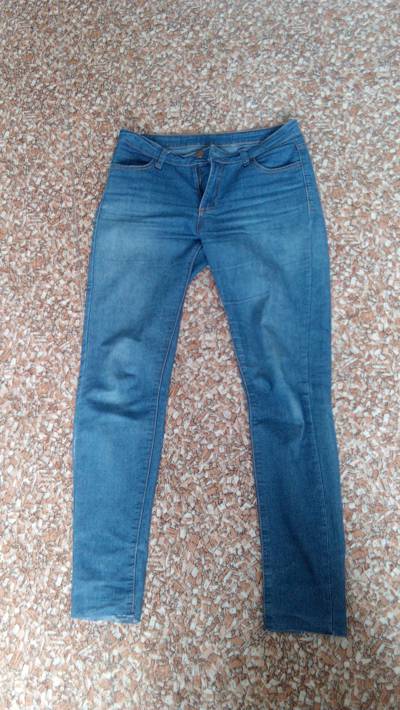
Waste category: clothes